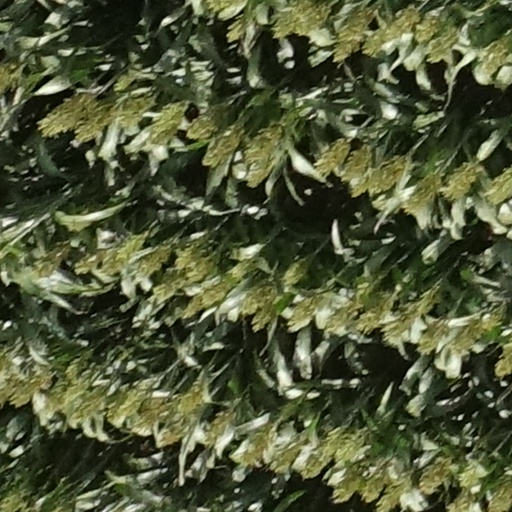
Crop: sorghum